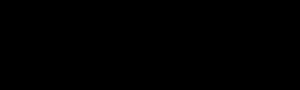
O Mensch, bewein dein Sünde groß est un important choral luthérien, repris par des compositeurs comme Jean-Sébastien Bach.